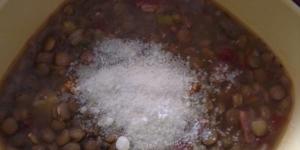
lentejas con bacon y patata